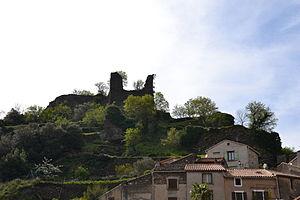
Castrum en ruine du Mas-Cabardès
Mas-Cabardès en occitan Lo Mas de Cabardés est une commune française, située dans le département de l'Aude en région Occitanie.
Le château de Mas-Cabardès est un château situé en France dans la commune de Mas-Cabardès, dans le département de l'Aude en région Occitanie.